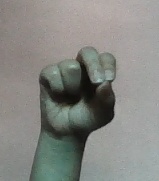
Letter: gaaf